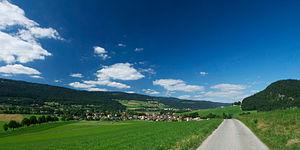
Vue partielle de la commune de Val-de-Travers avec les villages de Môtiers, Boveresse et Couvet
Val-de-Travers est une commune suisse du canton de Neuchâtel, située dans la région Val-de-Travers.